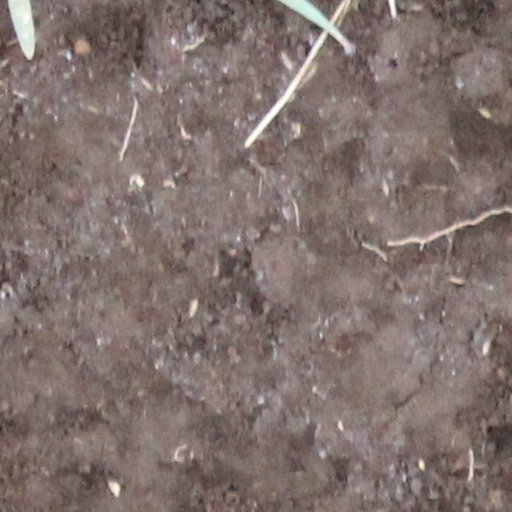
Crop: wheat